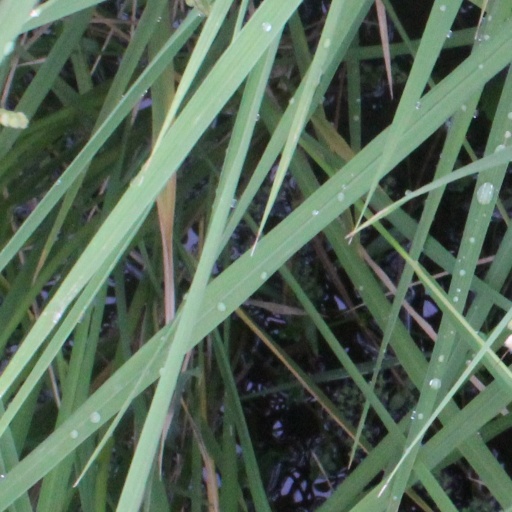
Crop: rice